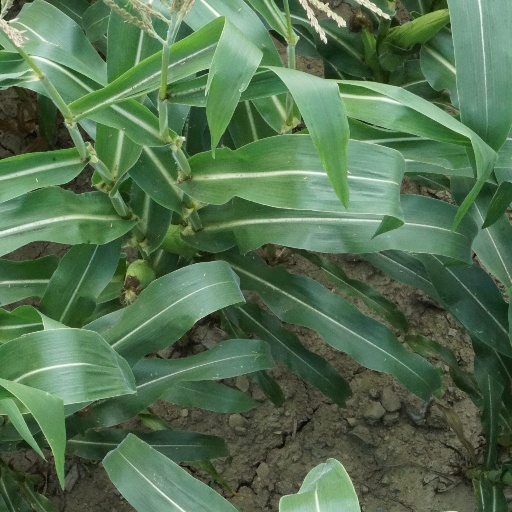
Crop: maize; corn